Drakes Supermarkets

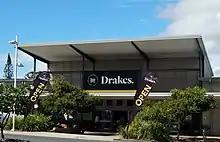
A Drakes Supermarket in Emu Park in 2022

The standard Drakes Supermarket is a medium-sized supermarket, slightly smaller than those operated by Coles or Woolworths. These stores stock a broad range of grocery items, fruit and vegetables, bakery goods, meat, frozen and dairy products and delicatessen goods.